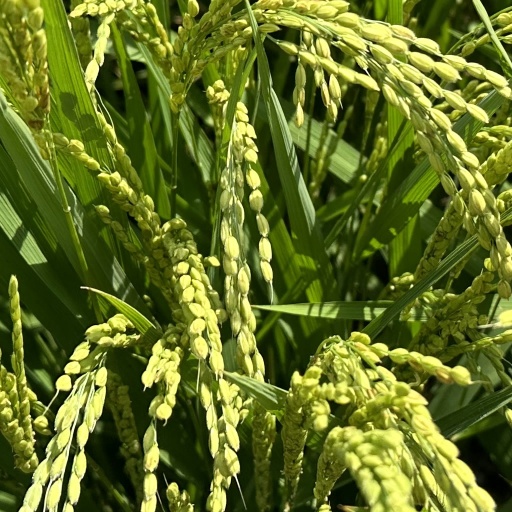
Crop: rice